Dave's Redistricting

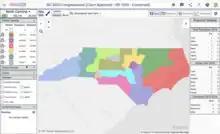

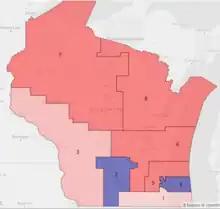
Wisconsin alternative congressional districts drawn with Dave's Redistricting 2020

Users can redraw the congressional and state legislative districts for all 50 states, the District of Columbia, and Puerto Rico using a variety of census and election datasets including Cook PVI. Maps can be optimized for different criteria.